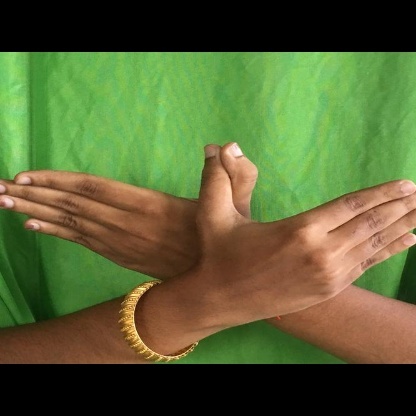
Mudra: Garuda